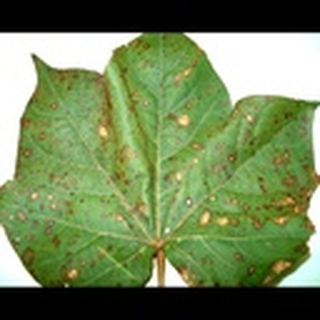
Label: cotton_target_spot